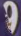
Number: 9